History of Antarctica

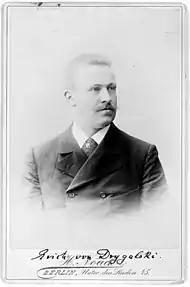
Erich von Drygalski led the First German Antarctic Expedition in 1901.

The Southern Cross Expedition began in 1898 and lasted for two years. "SS Southern Cross" was used during the expedition. This was the first expedition to overwinter on the Antarctic mainland (Cape Adare) and was the first to make use of dogs and sledges. It made the first ascent of The Great Ice Barrier, (The Great Ice Barrier later became formally known as the Ross Ice Shelf). The expedition set a Farthest South record at 78°30'S. It also calculated the location of the South Magnetic Pole.